Himatnagar

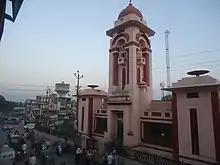
Government library of himmatnagar, founded in 1942 at Tower road

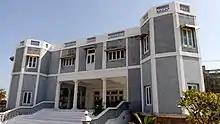
Daulat Vilas Palace

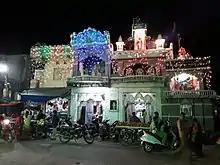
Hanuman Temple located at Tower Chowk, Diwali, 2016

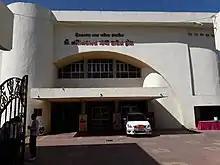
Nalinkant Gandhi town hall near post-office

The white sandstone and cement walls of the original fort, though much ruined in parts still surround the heart of town. The gateways, especially the Prantij or Ahmedabad gate, are specimens of Muslim architecture. The bastions are hollow the inside occupied by pillared rooms in two stories which take up so much space that the walls of the bastions are composed of single layers of stone. In the town, a small stone building, with richly carved bow windows, was once the residence of the Maharajas of Ahmednagar. There are also some interesting Jain temples.